Counter-recruitment

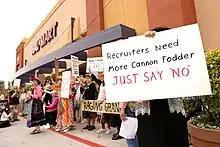
Counter-recruiting by Raging Grannies in California in 2005

Counter-recruitment (which has long been a strategy of pacifist and other anti-war groups) received a boost in the United States with the unpopularity of the war in Iraq and brief recruitment difficulties of branches of the U.S. military, particularly the Army; although the Army has met, or exceeded, its recruitment goals year after year during that period. Beginning in early 2005, the U.S. counter-recruitment movement grew, particularly on high school and college campuses, where it is often led by students who see themselves as targeted for military service in a war they do not support.